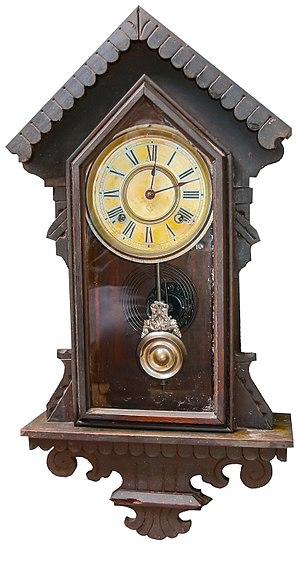
Une pendule, au féminin, est une horloge de moyenne taille fonctionnant grâce à un pendule. Un pendule, au masculin, est le balancier d'un tel mécanisme. Leur force motrice est généralement des ressorts.
Une horloge mécanique dite communément et simplement horloge est un instrument de mesure du temps ou indicateur qui donne l'heure par une solution à l'origine entièrement mécanique. Succédant aux différentes horologia, elle apparait à la fin du XIIIᵉ siècle en Europe occidentale. À l'origine, à poids moteur et à foliot, elle connaîtra une longue évolution et une diversification importante au cours des siècles.